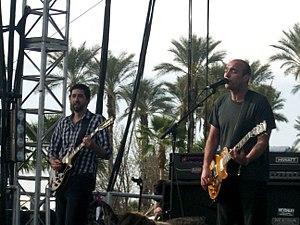
Sunny Day Real Estate est un groupe d'emo et rock alternatif américain, originaire de Seattle, dans l'État de Washington. Formé en 1992, ils sont l'un des premiers groupes emo à développer le genre. En 1994, le groupe publie son premier album Diary au label Sub Pop Records. Mais peu après la sortie de leur deuxième album, LP2, le groupe se sépare ; Nate Mendel et William Goldsmith rejoignent les Foo Fighters et Jeremy Enigk joue en solo. En 1997, ils se réunissent pour deux nouveaux albums studio et un album live, mais se séparent de nouveau en 2001.